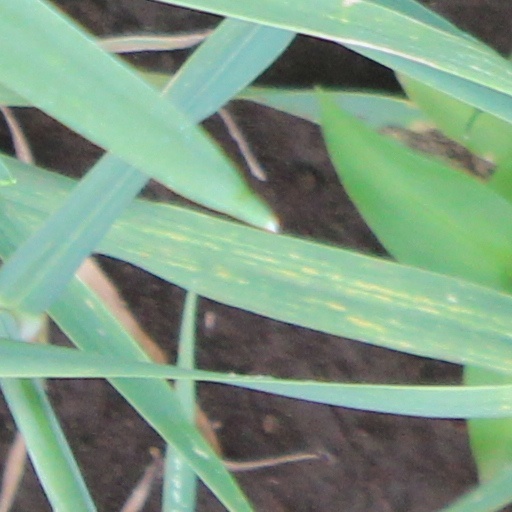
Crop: wheat